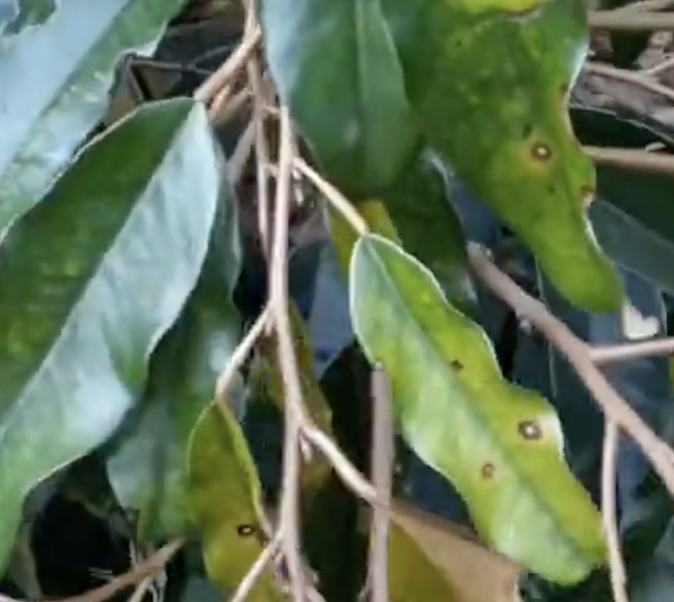
Label: canker_disease